Cambridge

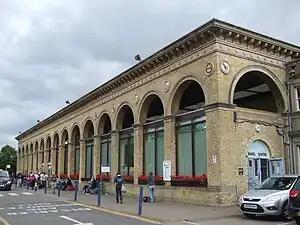
Cambridge railway station

Following repeated outbreaks of pestilence throughout the 16th century, sanitation and fresh water were brought to Cambridge by the construction of Hobson's Conduit in the early 1600s. Water was brought from Nine Wells, at the foot of the Gog Magog Hills to the southeast of Cambridge, into the centre of the town.